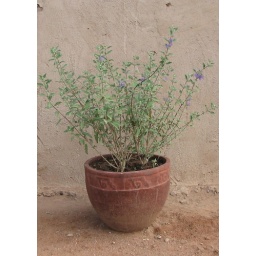
a plant in a pot blooms after the rains